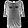
Label: Pullover